Salomé (1918 film)

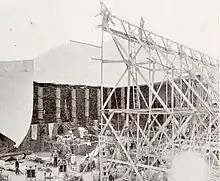
One of the sets used to film the movie.

Portions of the film were shot in Palm Springs, California.